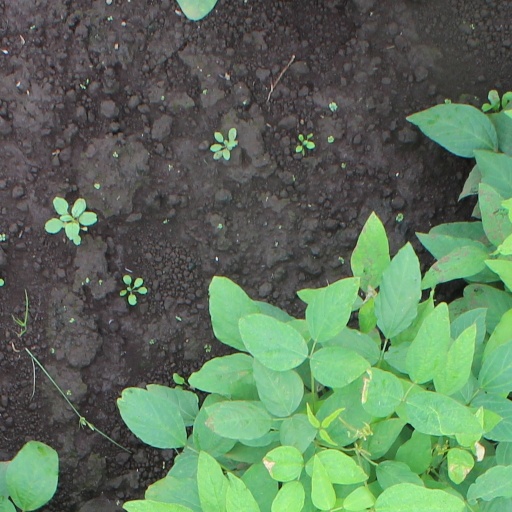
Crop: soybean